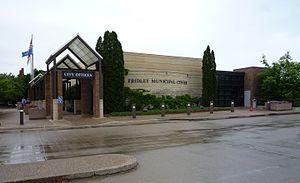
Fridley est une ville des États-Unis dans l'État du Minnesota ; elle est située dans la « petite couronne » de l'agglomération des Twin Cities à la limite nord de Minneapolis, dans le comté d'Anoka. Sa population s’élevait à 27 208 habitants lors du recensement de 2010, estimée à 27 476 habitants en 2016.